Clement Spiette

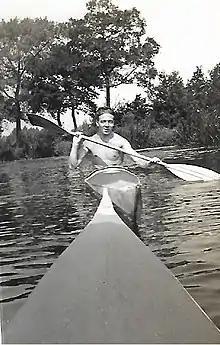
Clement Spiette training for the Olympic games of 1936 in Nazi Germany (Berlin).

Clement E. G. Spiette (24 September 1916 – 21 November 1989) was a Belgian canoeist who competed in the 1936 Summer Olympics. In 1936 he and his partner Charles Brahm finished ninth in the K-2 10000 m event. He was born in Romford and died in Deurne. Louis Spiette and Joanna Janssens (Clement's parents) left Belgium during the first World War. They went to England where Clement was born in 1916 during World War I. After the war he returned; in 1945 his first child was born in Belgium.